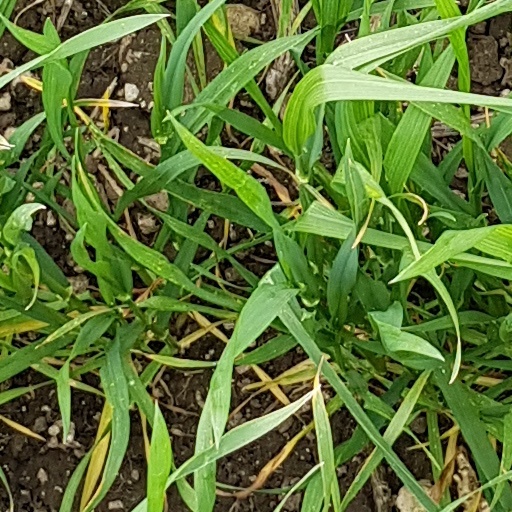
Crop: wheat